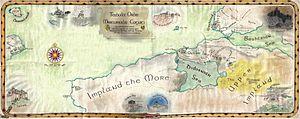
Le Serpent Ouroboros est un roman de fantasy écrit par Eric Rücker Eddison et publié en 1922. Le livre décrit la longue guerre entre le roi dominateur Gorice de Sorcerie et les seigneurs de Démonie, dans un monde imaginaire qui apparaît principalement médiéval et rappelle en partie les sagas scandinaves.